Container glass

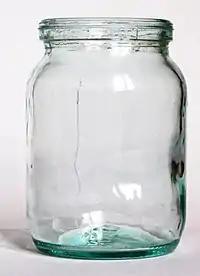
A Soviet mayonnaise jar, made of container glass

Container glass is a type of glass for the production of glass containers, such as bottles, jars, drinkware, and bowls. Container glass stands in contrast to "flat glass" (used for windows, glass doors, transparent walls, windshields) and "glass fiber" (used for thermal insulation, in fiberglass composites, and optical communication).